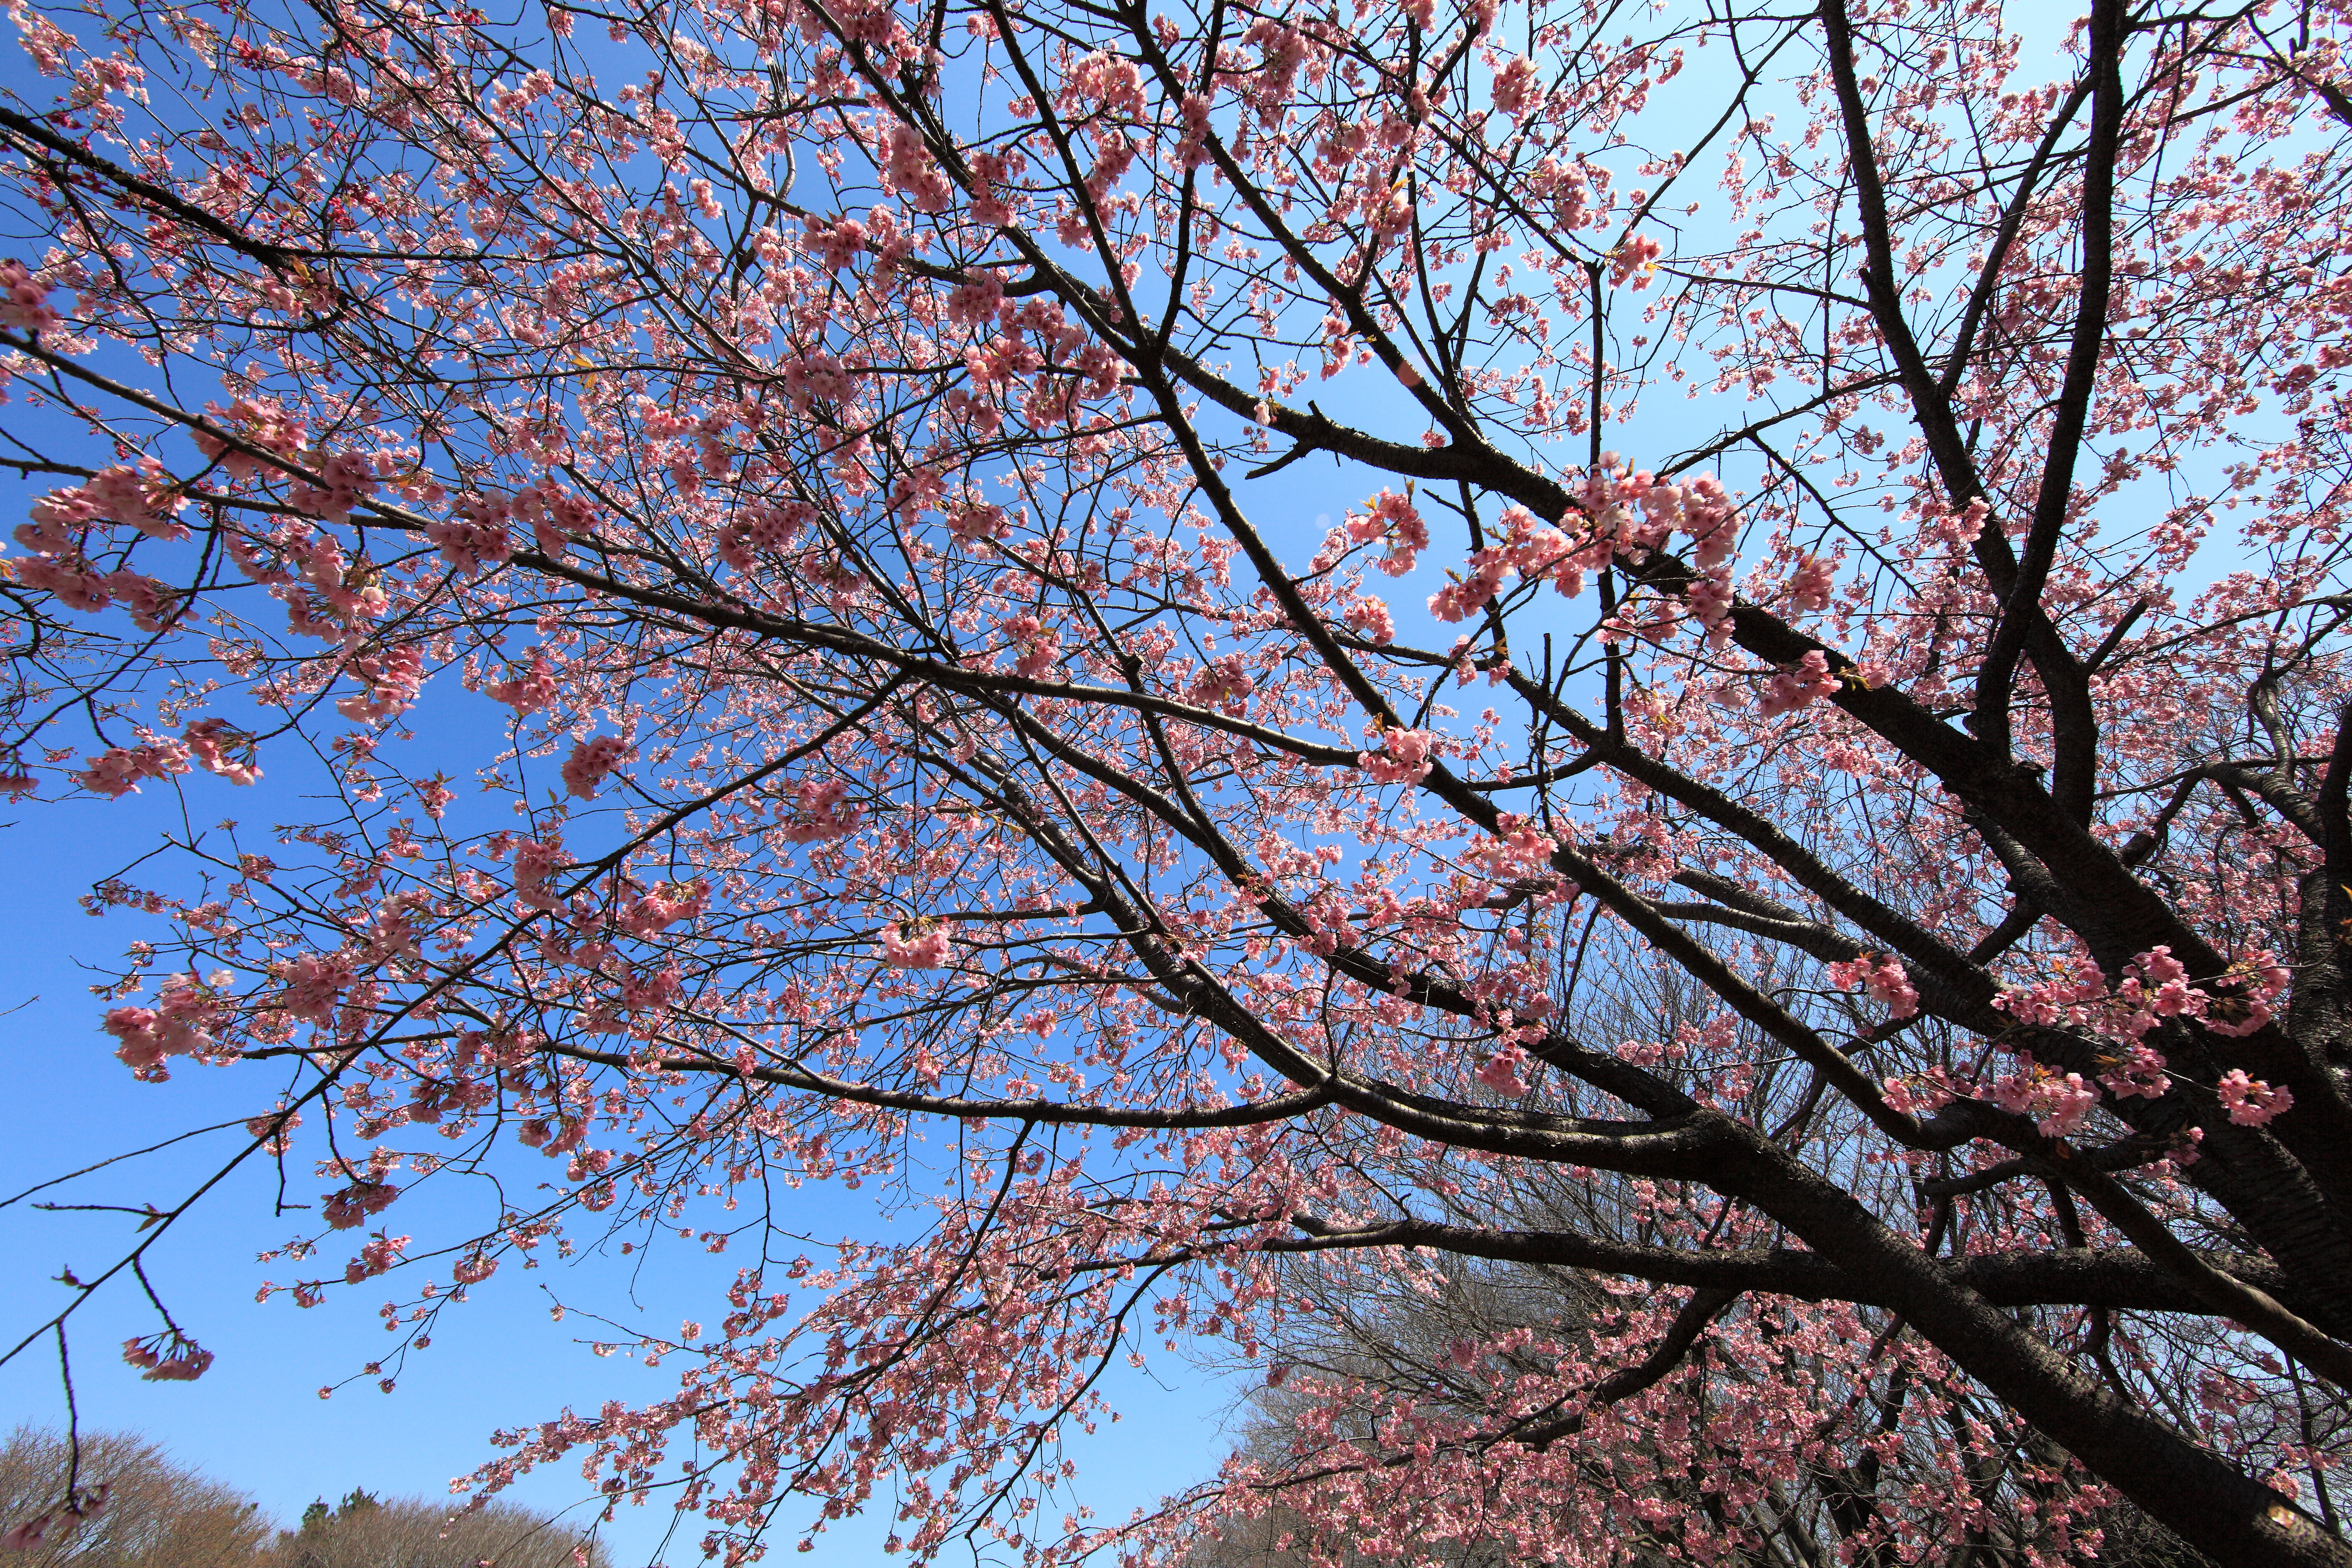
tree, branch, blossom, plant, flower, spring, high, season, cherry blossom, blossoms, 5d, sakura, hires, markii, cherry, hi, res, resolution, woody plant